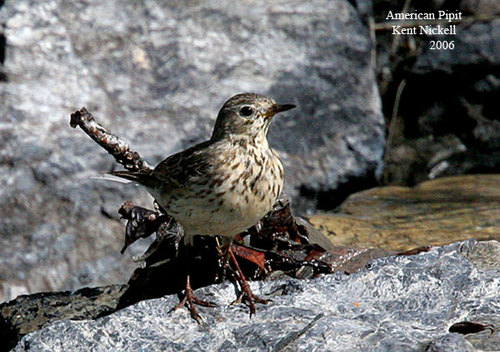
a medium sized bird that has a cream belly that has dark brown spotsthats a small bird brown bird with beige on the bellythe pipit's breast, wingbars and sides are spotted and multicolored.
this bird has orange feet and a long bill with tall legs.
a small mostly beige bird with large legs and feet relative to it's body and pointy beak.
this bird has a light belly with some dark brown spots, and a dark brown body with long reddish legs.
this is a small black-eyed bird with an off-white belly, a brown speckled breast and wings, and a dark red pointed bill.
this bird has wings that are brown and has a spotted belly
this bird is dark brown except a lighter brown and spotted breast, belly, side and abdomen.
this bird has long legs and a round body supporting several shades of brown.
Species: American Pipit